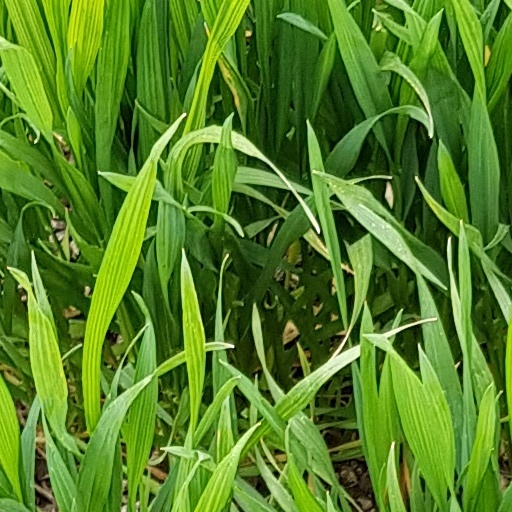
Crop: wheat